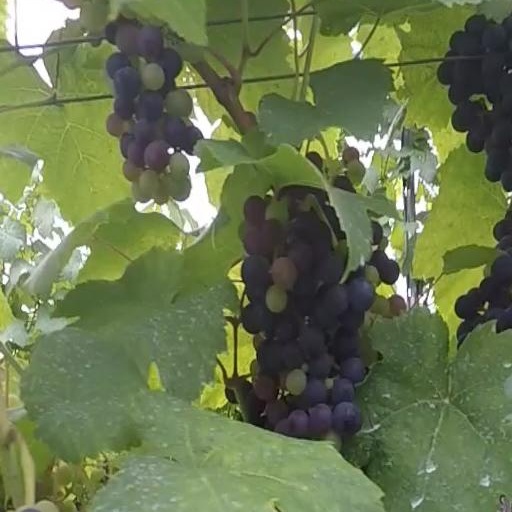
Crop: grape